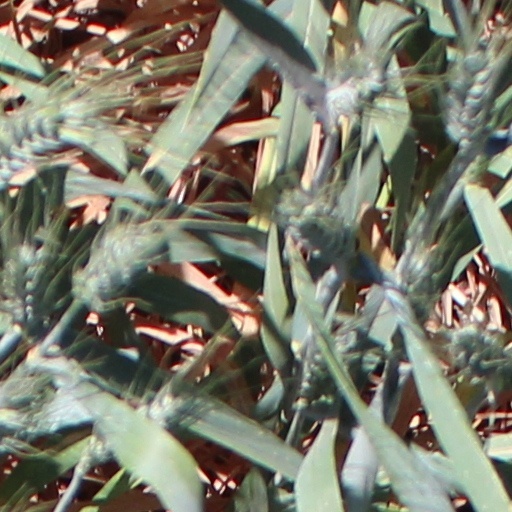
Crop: wheat